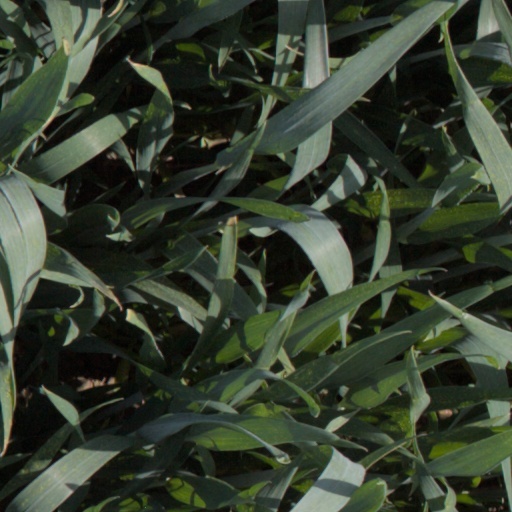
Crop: wheat